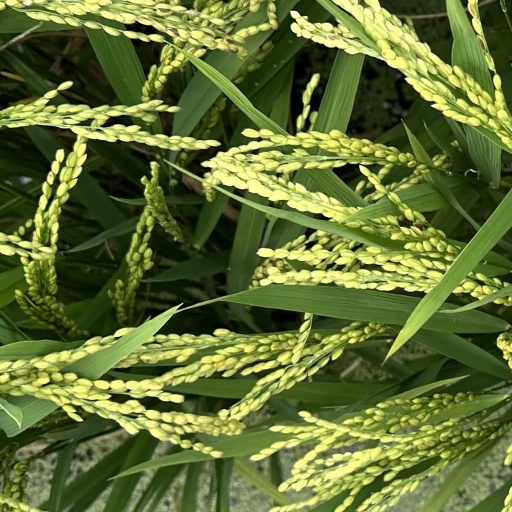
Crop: rice